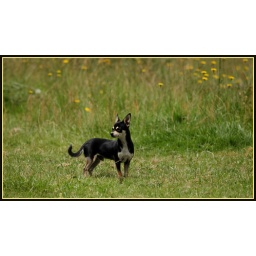
Harper supervised in the field as I took photos of his horse buddy.